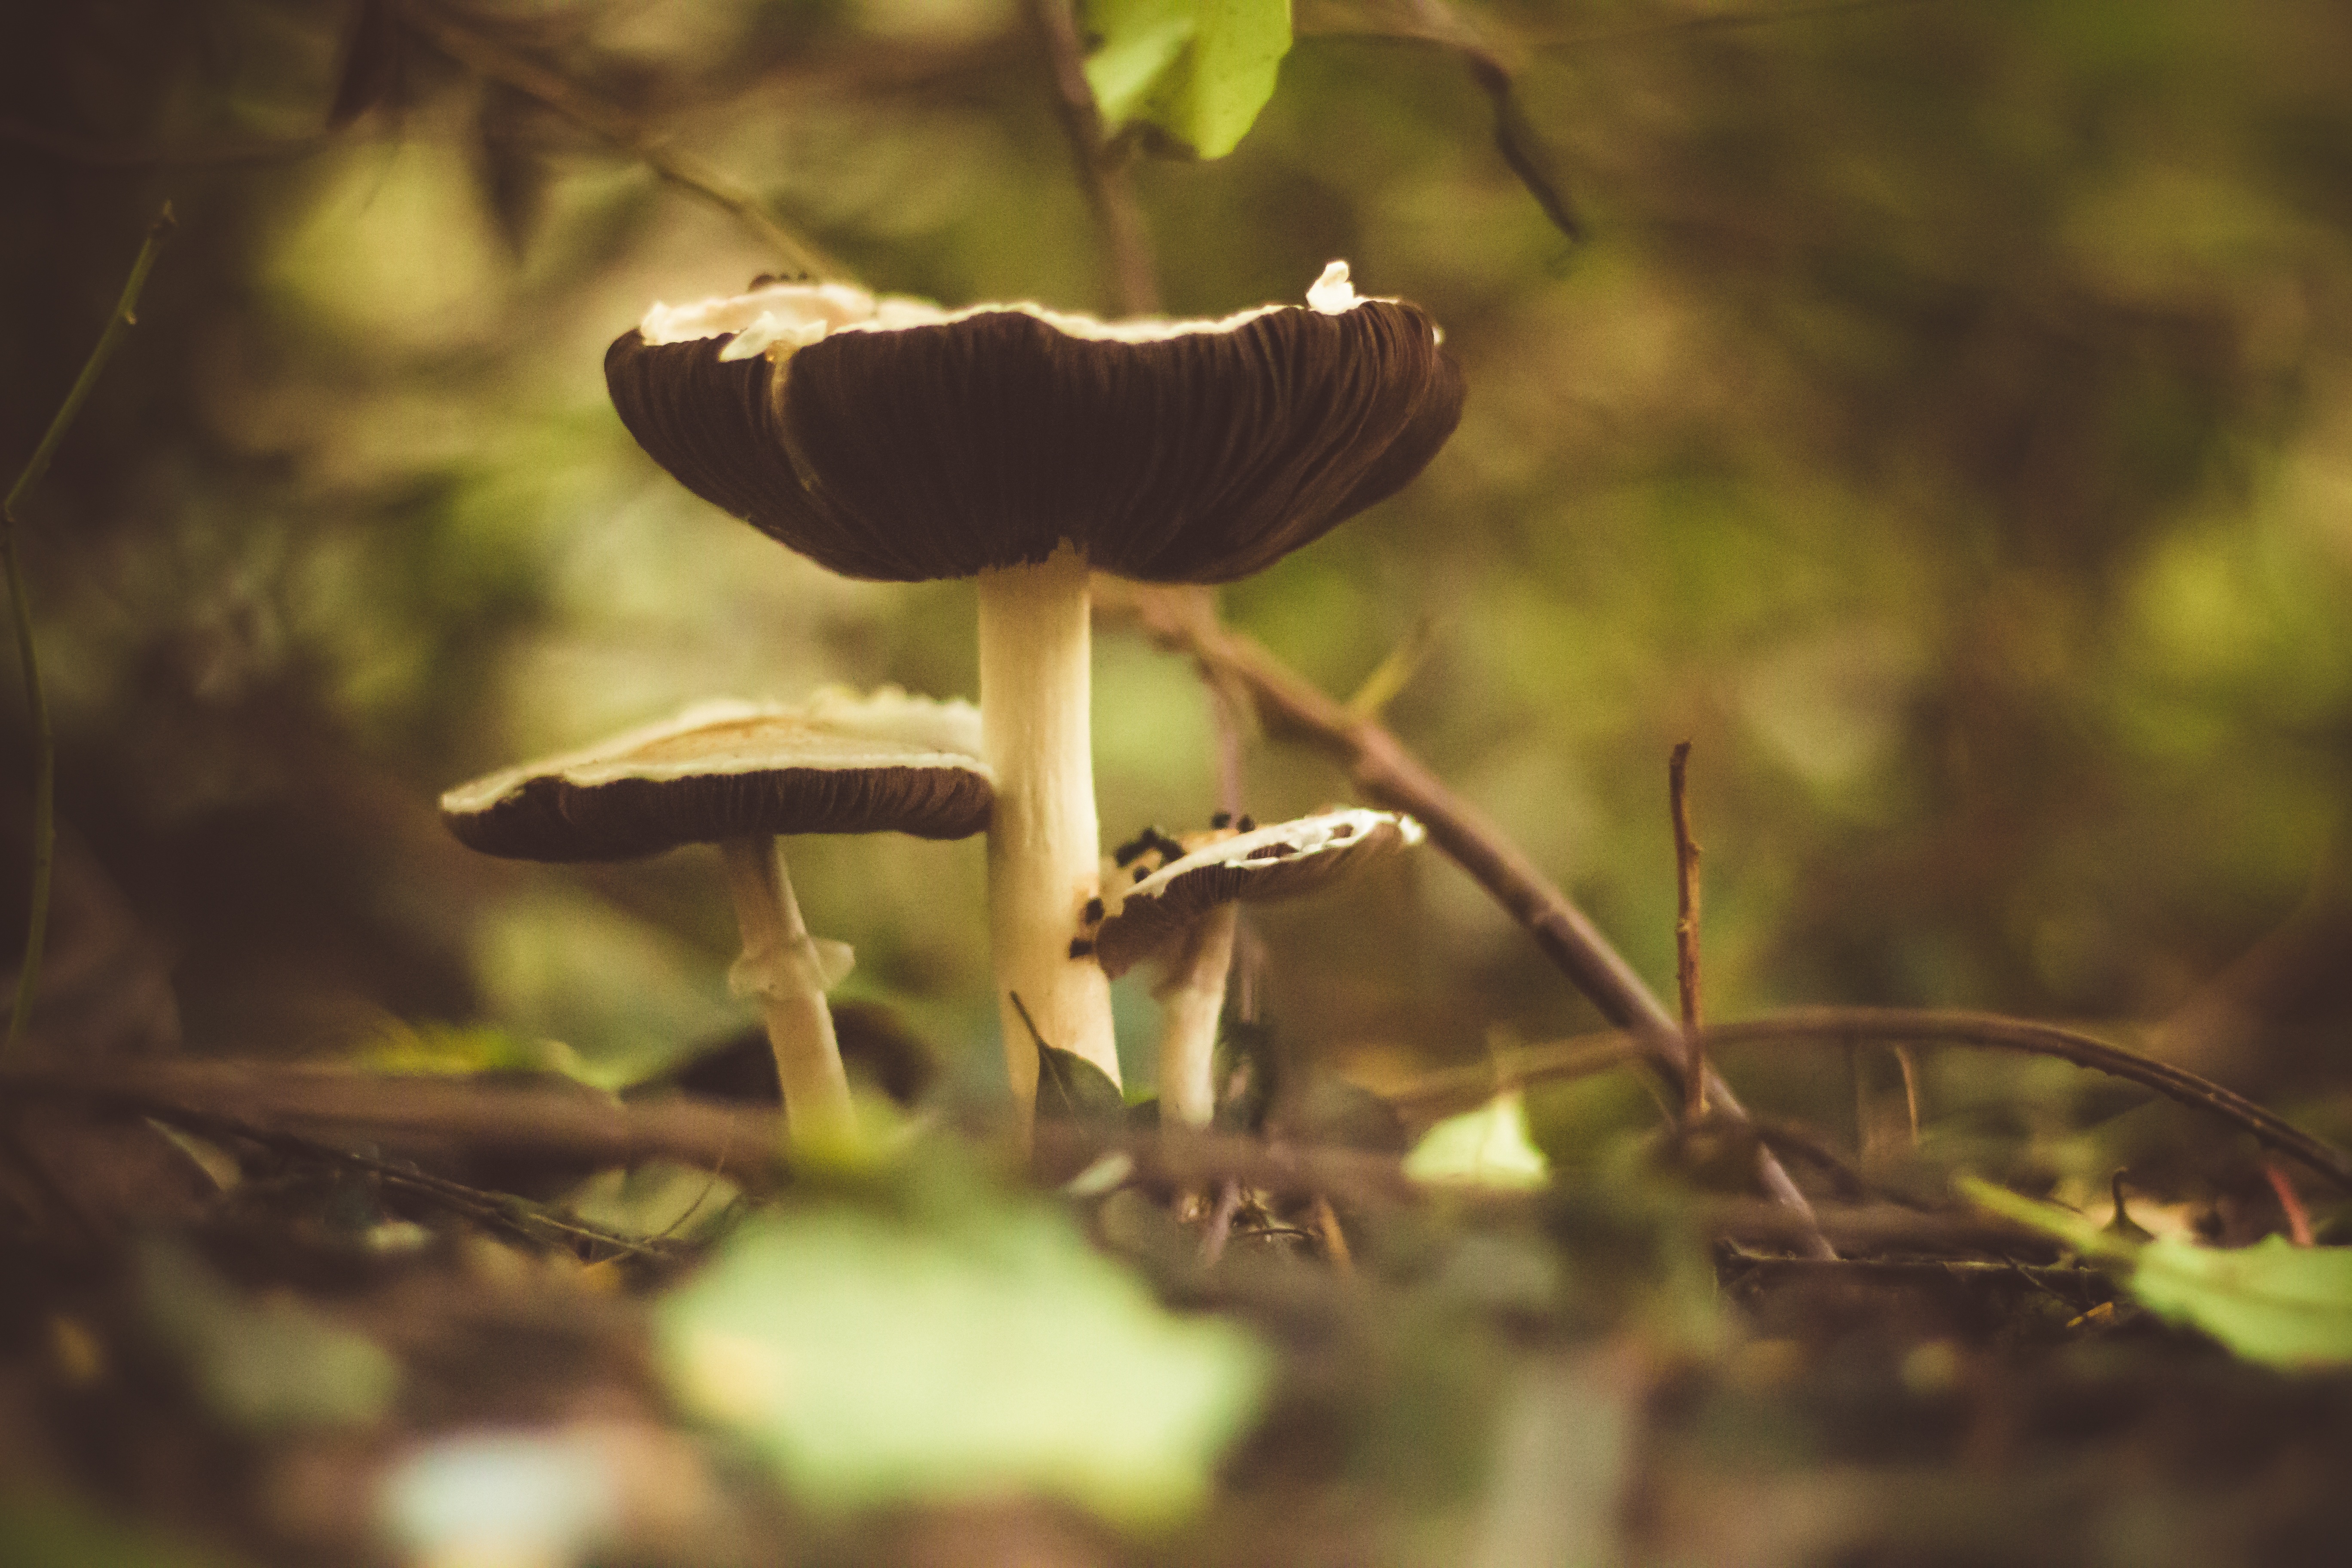
tree, nature, forest, branch, plant, sunlight, leaf, flower, wildlife, green, jungle, autumn, botany, mushroom, flora, fauna, wildflower, close up, fungus, woodland, habitat, macro photography, natural environment